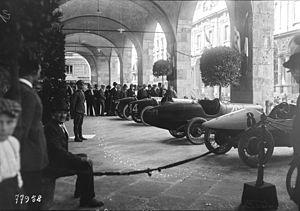
Le Grand Prix automobile d'Italie 1922 est une course automobile qui s'est déroulée sur le circuit de Monza le 10 septembre 1922. Il a été remporté par le pilote italien Pietro Bordino sur une Fiat 804.